Gord Smith (sculptor)

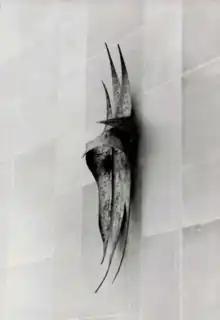
Family by Gord Smith, 1959

In 1967, Smith was elected to the Royal Canadian Academy of Arts. That same year, he was commissioned to create "Canada Screen" for the Canadian pavilion at Expo 67. The screen was made of cor-ten steel, measured 110' x 12' and weighed approximately 13 tons. The Musée d'art contemporain de Montréal has the study done for Canada Screen in their permanent collection. It is currently installed in front of the Hôpital Maisonneuve-Rosemont in Montreal. Bursting with diverse elements, it is representative of the artist's desire to set movement within works that convey the transience and the intensity of life. The combination of rays and vertical beams from the study were incorporated into the Expo 67 Canada Screen.